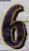
Number: 6